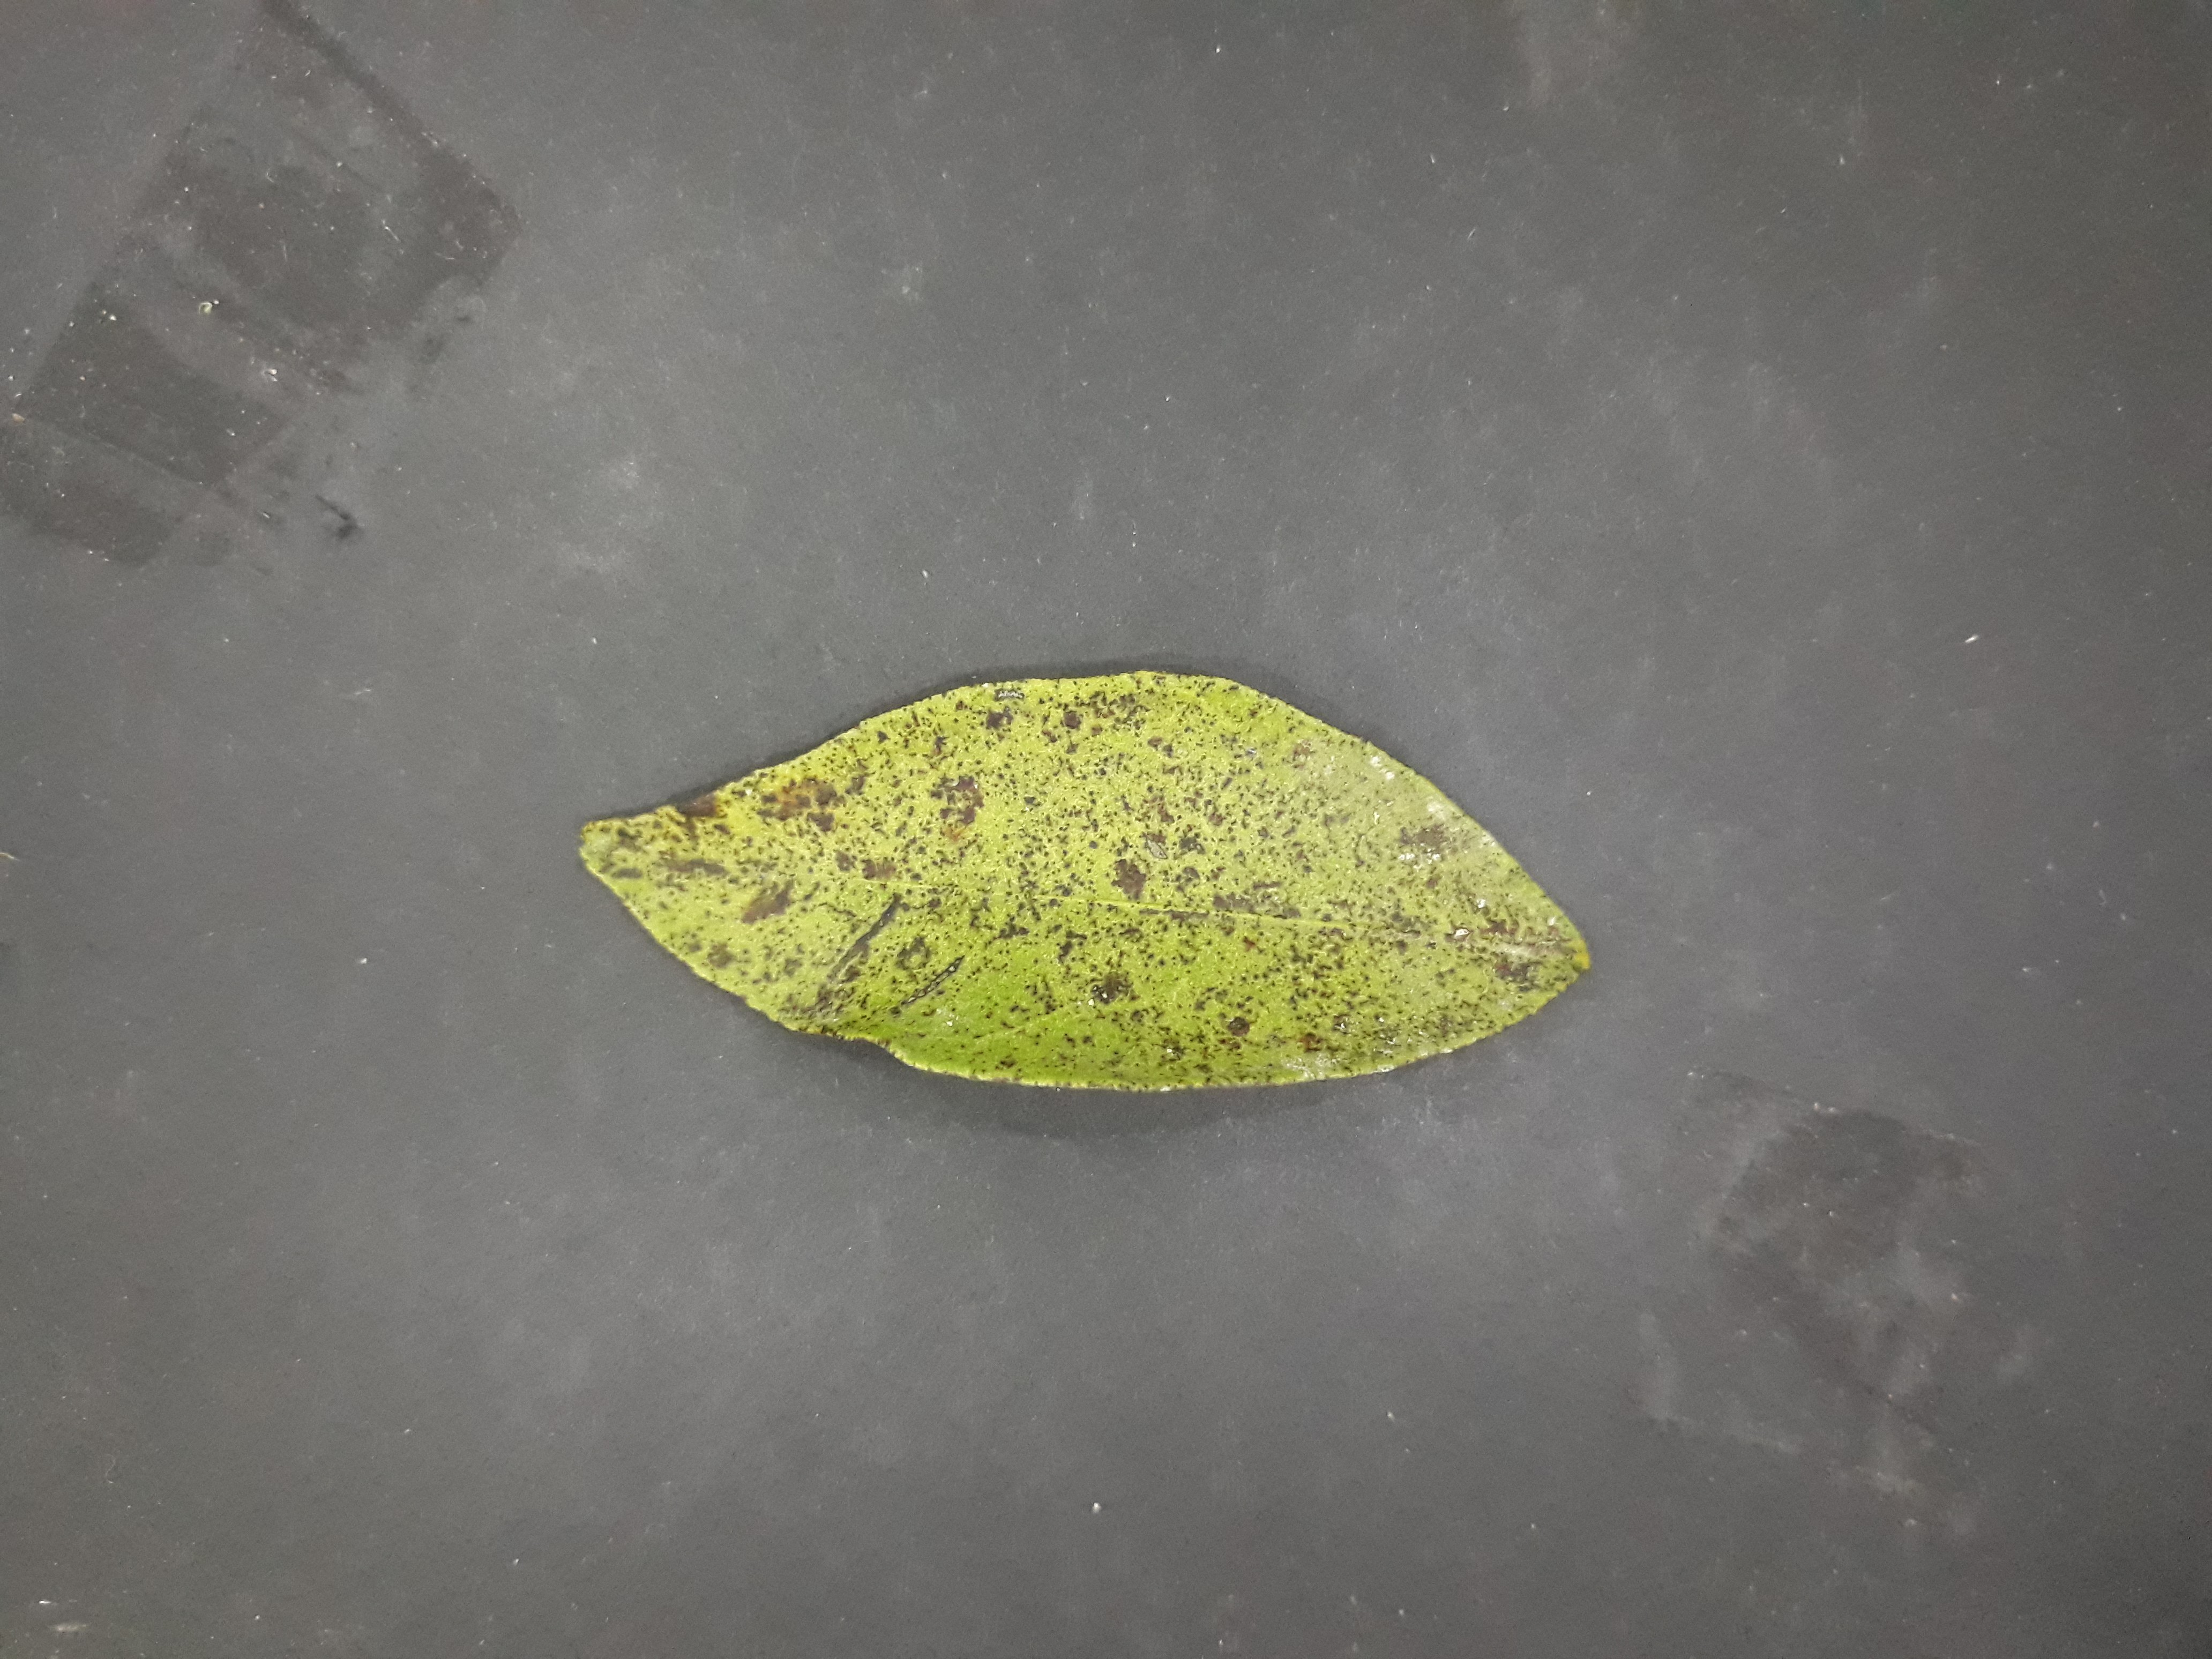
Label: Greasy_spot